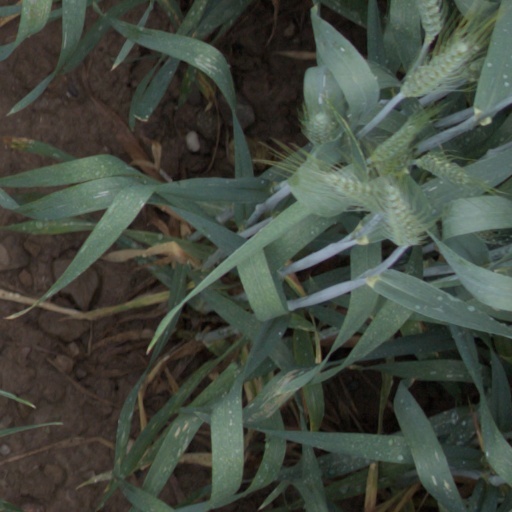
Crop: wheat